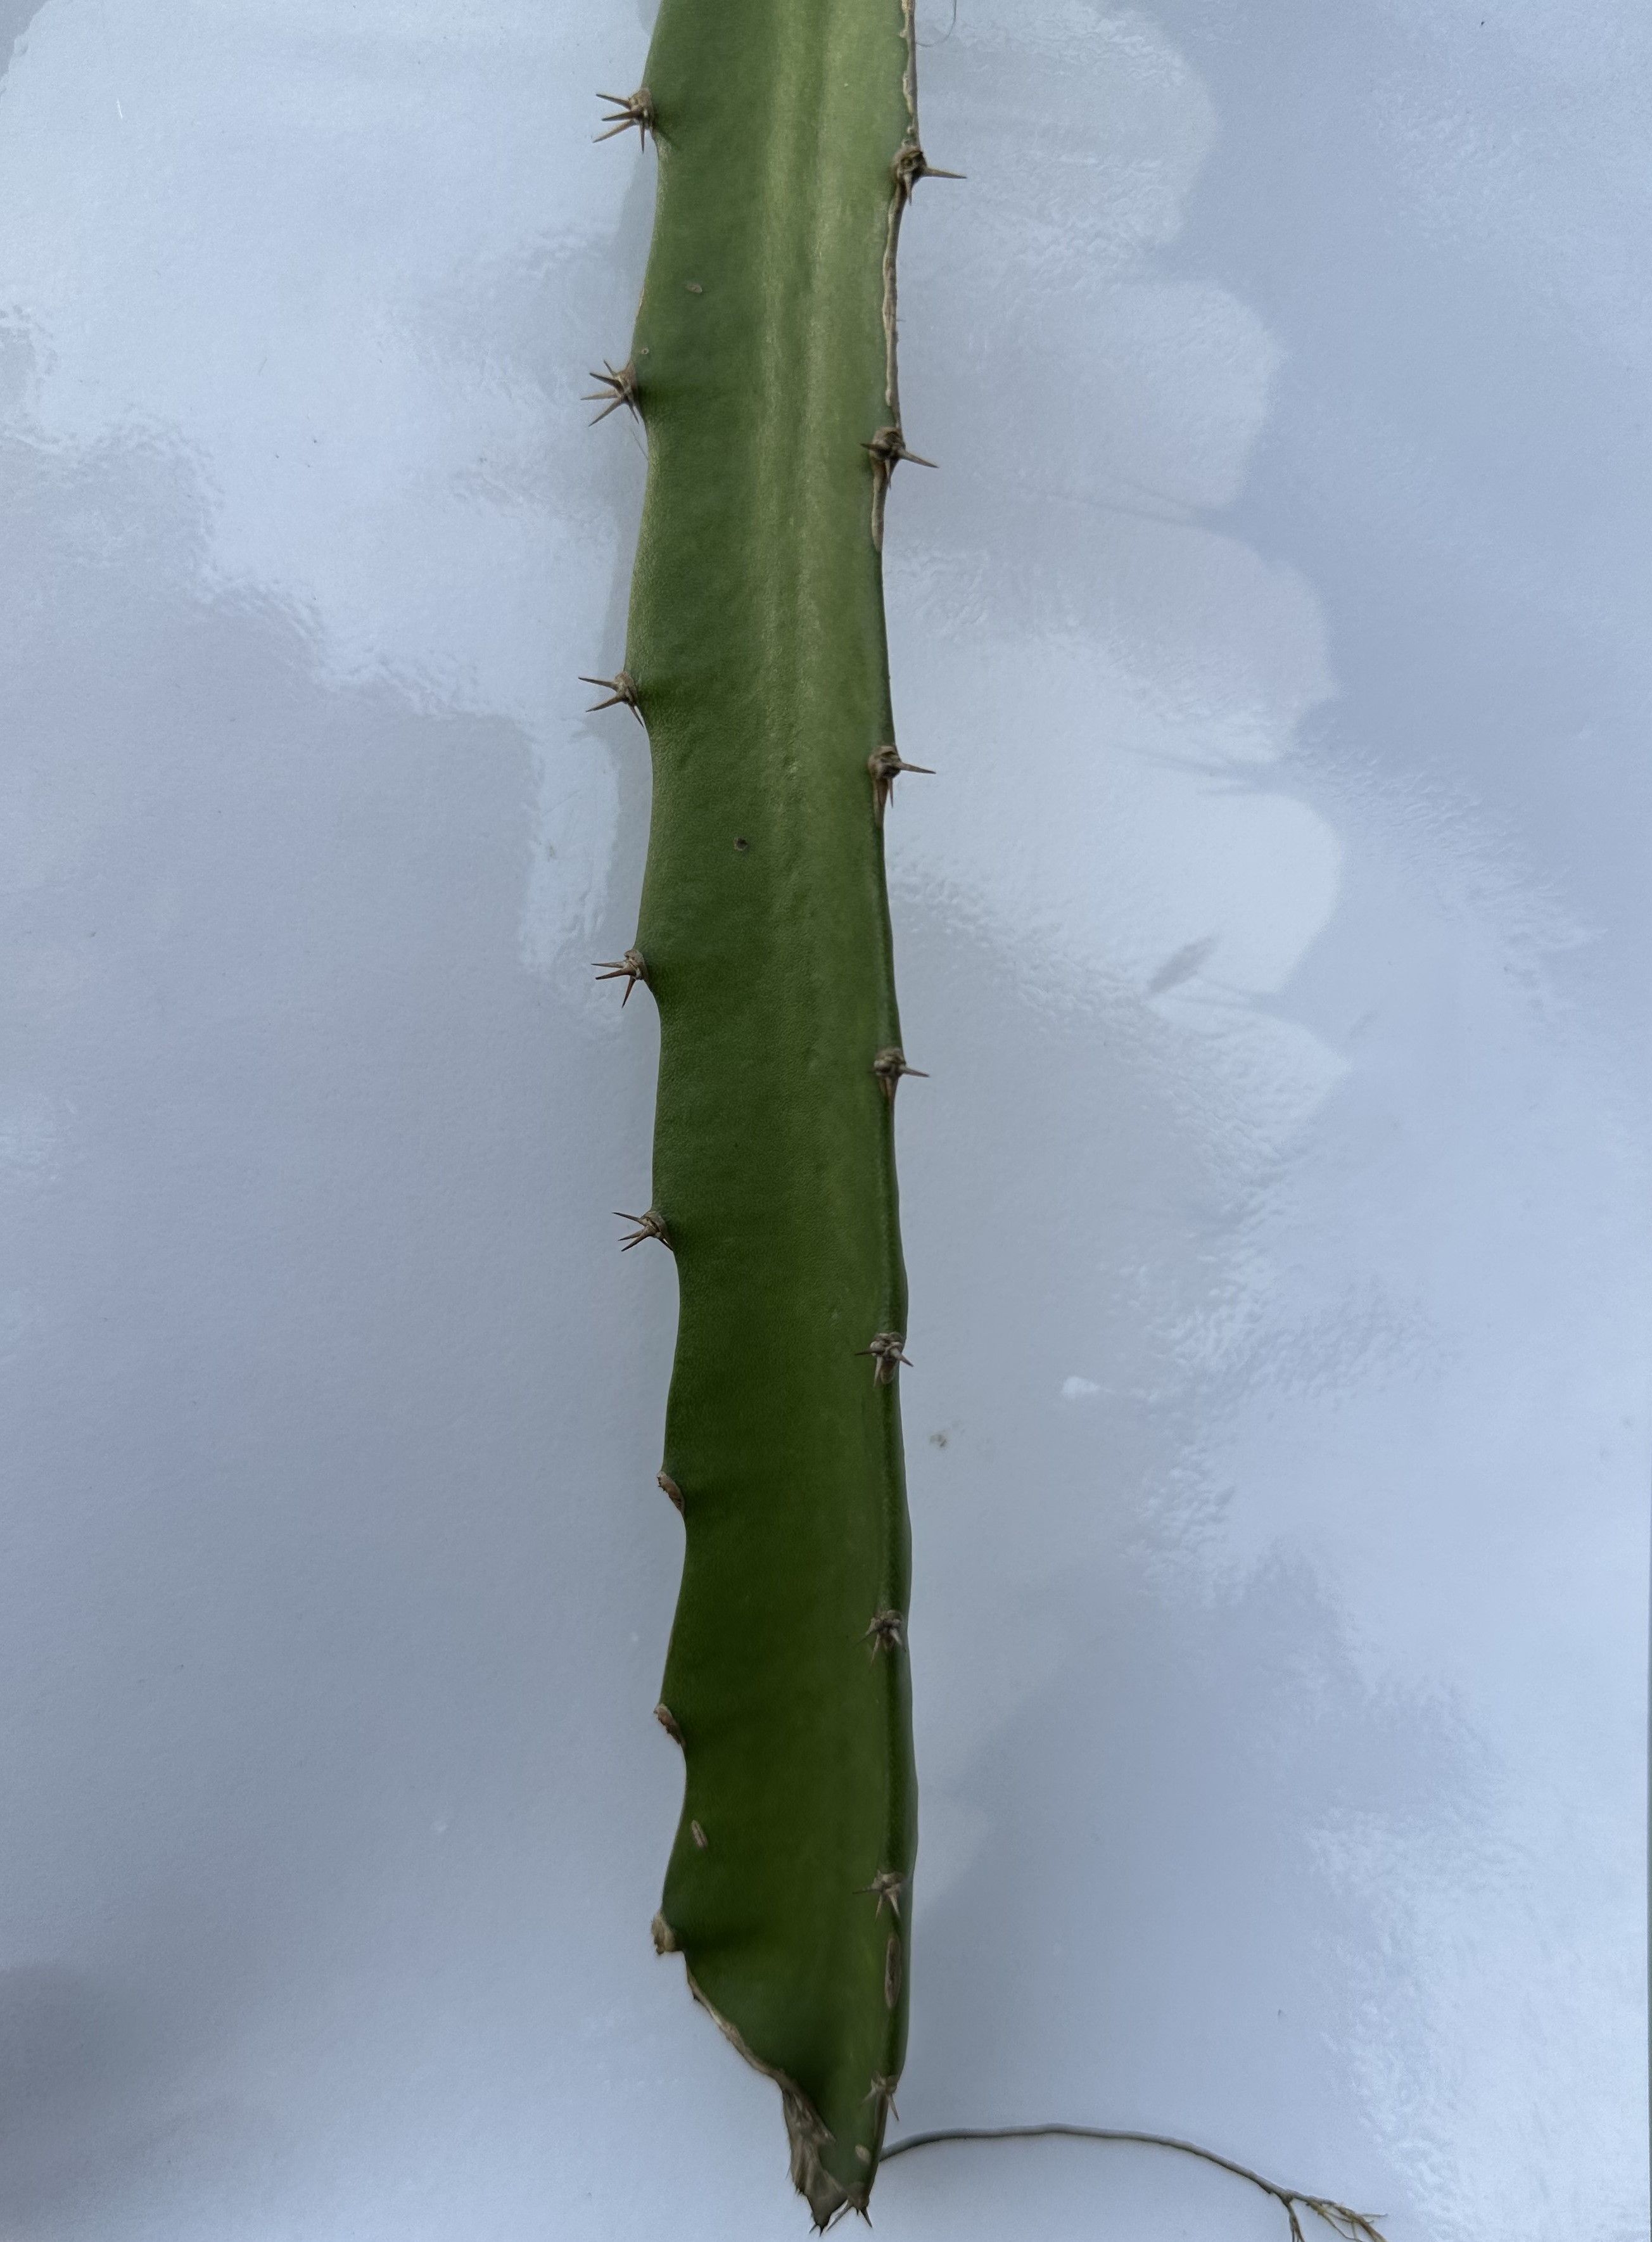
Label: Good leaf